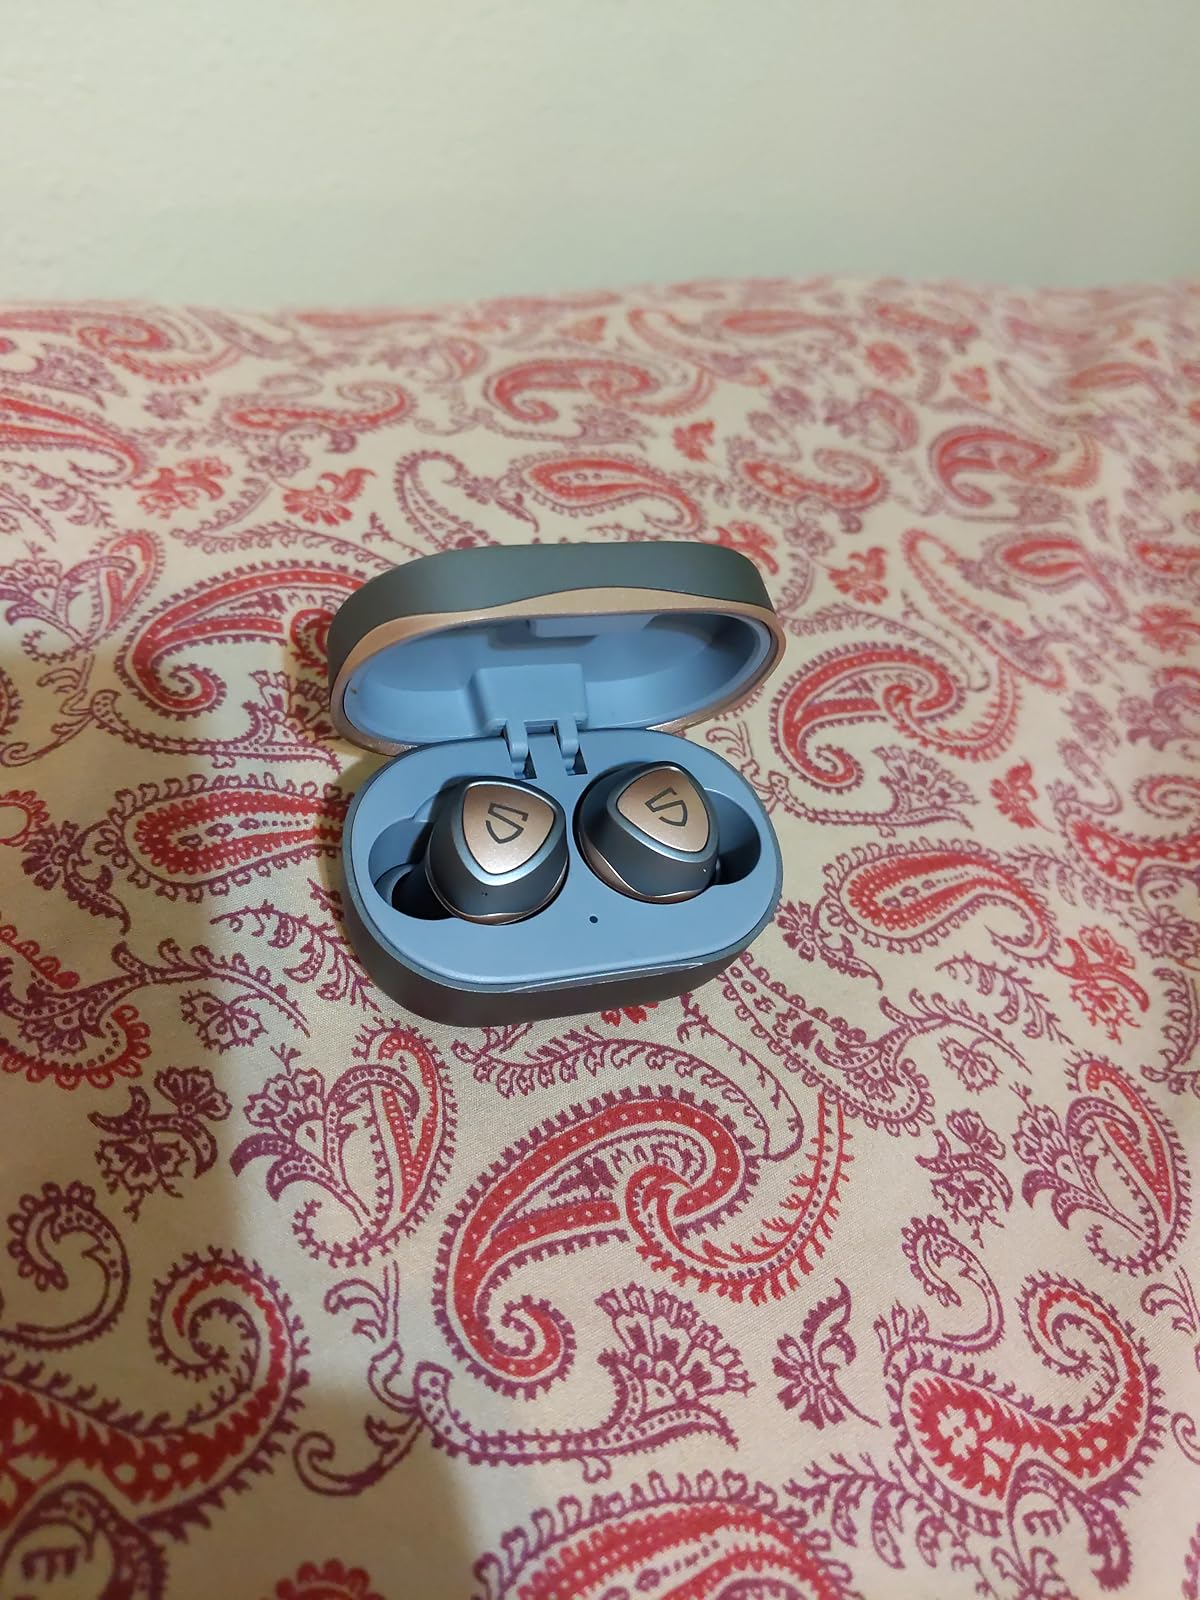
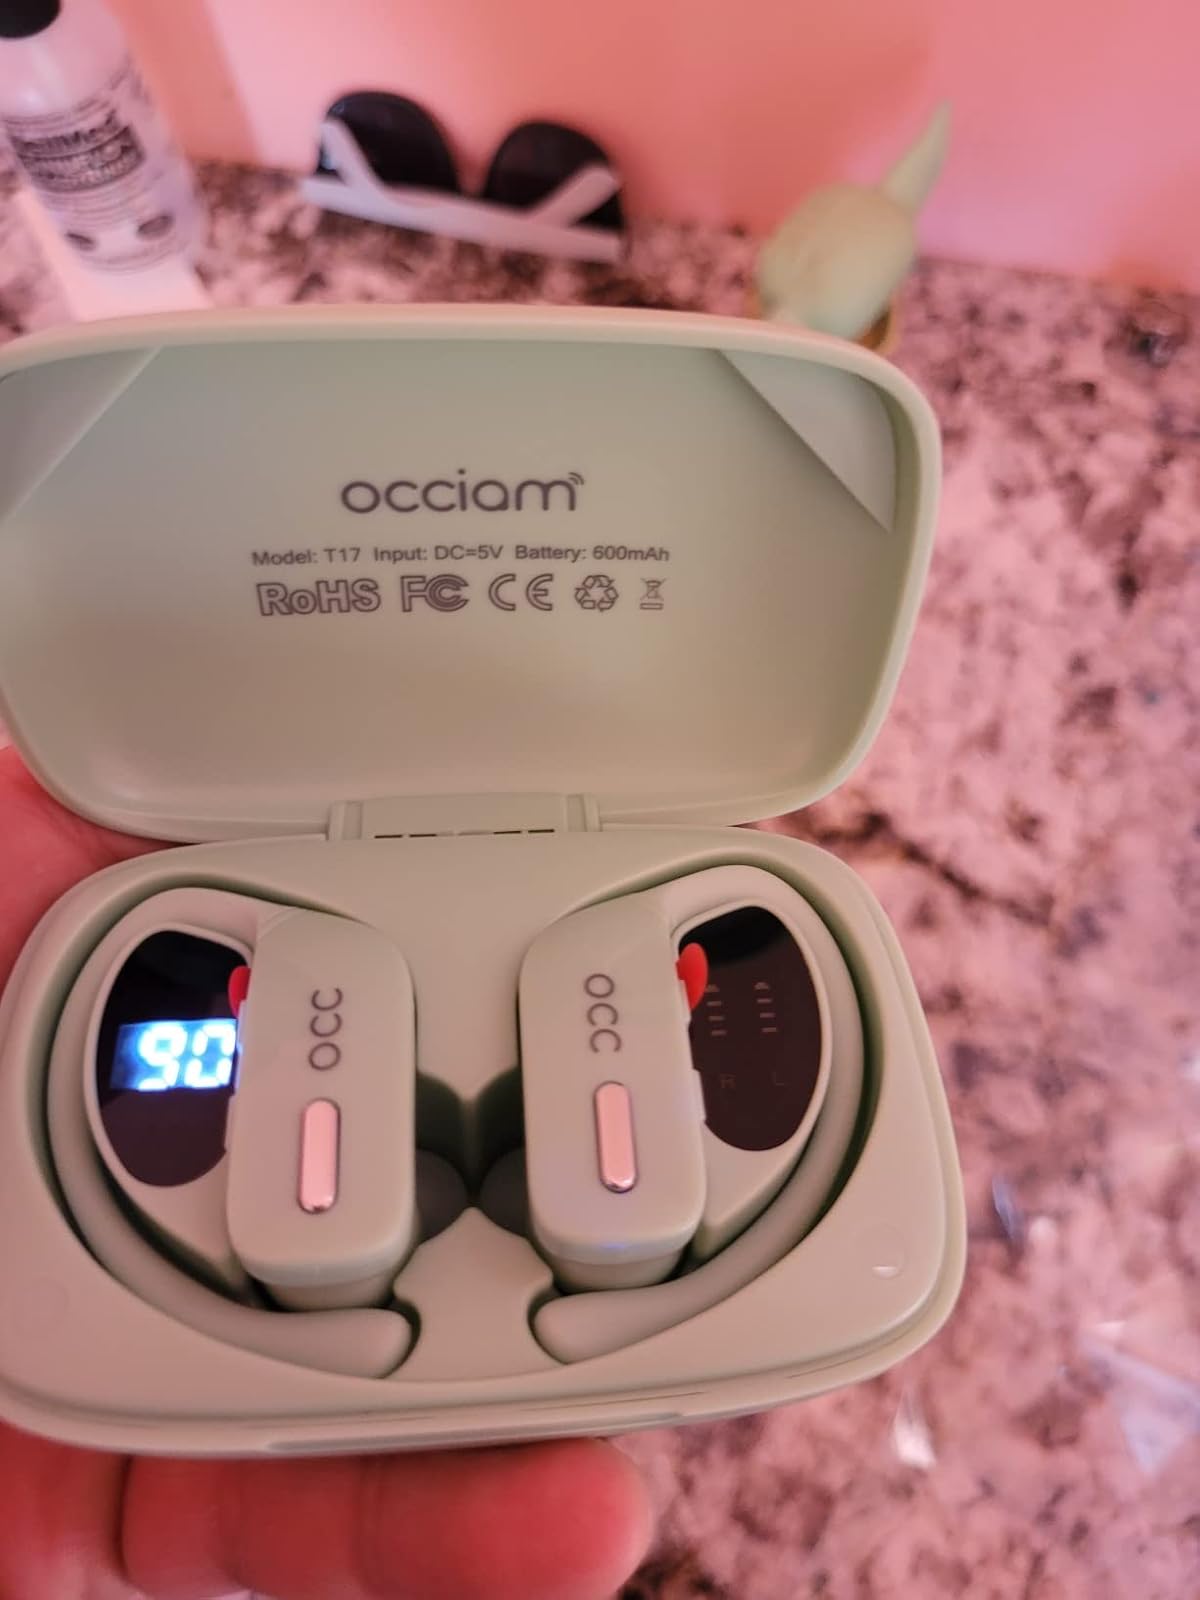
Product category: earbuds
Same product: no